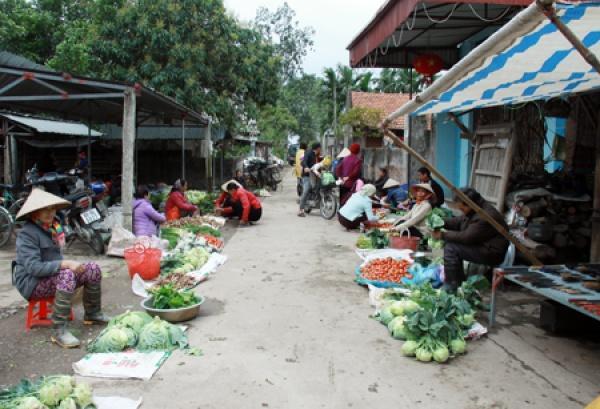
có nhiều loại rau củ quả được bày bán ở hai bên đường